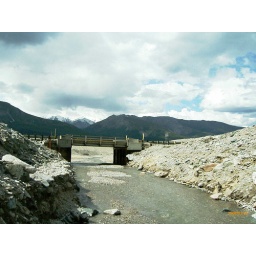
Creek going under the bridge to the river